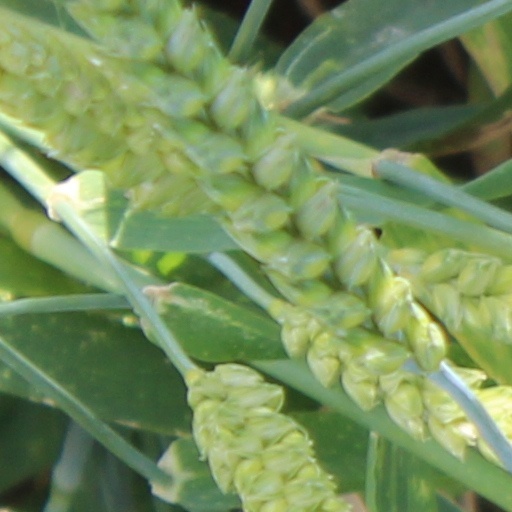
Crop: wheat